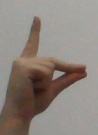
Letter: ta